Arctodus

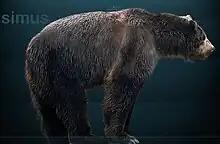
Restoration of "Arctodus simus."

Around the size of grizzly bears, "A. pristinus" specimens closely overlap the size of "Tremarctos floridanus", with some males of "A. pristinus" overlapping in size with the females of "A. simus." Floridan "A. pristinus" individuals were calculated to an average of ~. However, the dimensions of some individuals from Port Kennedy Bone Cave and Aguascalientes suggest that northern and western "A. pristinus" may have been larger than Floridan "A. pristinus", being up to .